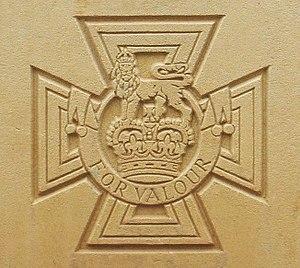
La Croix de Victoria est la distinction militaire suprême de l'armée britannique et du Commonwealth. Instituée le 29 janvier 1856 par un arrêt royal de la reine Victoria pour récompenser les actes de bravoure pendant la guerre de Crimée, la croix de Victoria vise à ne récompenser que les prouesses militaires accomplies face à l'ennemi en temps de guerre. Elle doit être attribuée de la manière la plus « démocratique » possible en ne prenant en compte ni le grade, ni la religion, ni l'origine ethnique ou la condition sociale du récipiendaire.